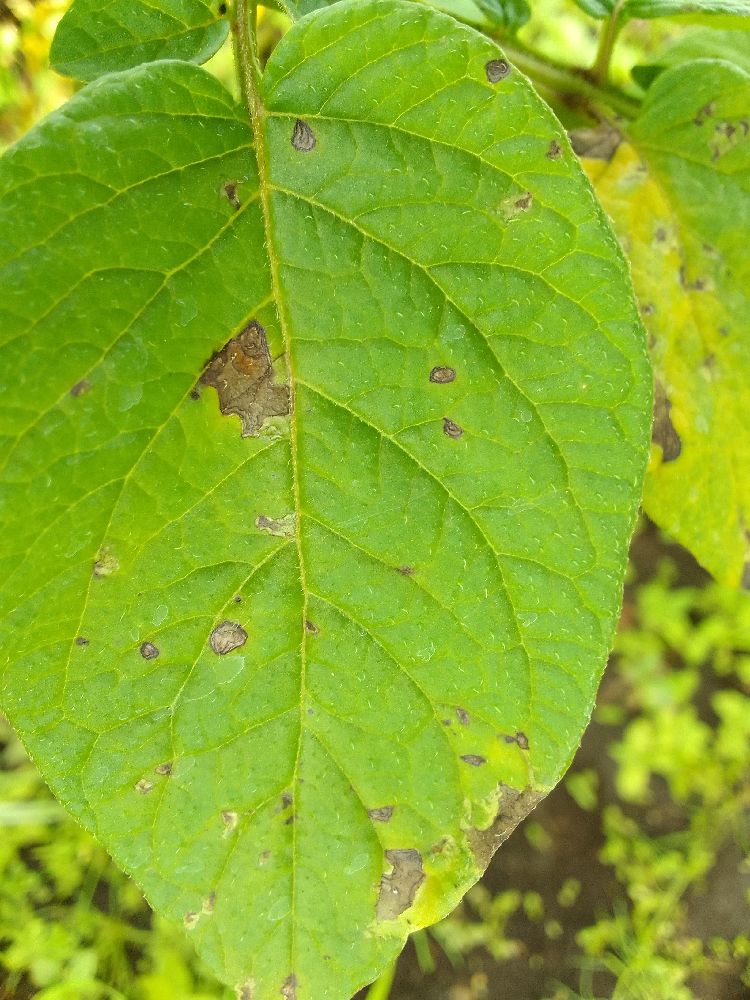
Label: Late blight